Floating-point arithmetic

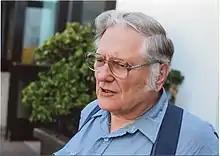
William Kahan, principal architect of the IEEE 754 floating-point standard

In 1989, mathematician and computer scientist William Kahan was honored with the Turing Award for being the primary architect behind this proposal; he was aided by his student Jerome Coonen and a visiting professor, Harold Stone.